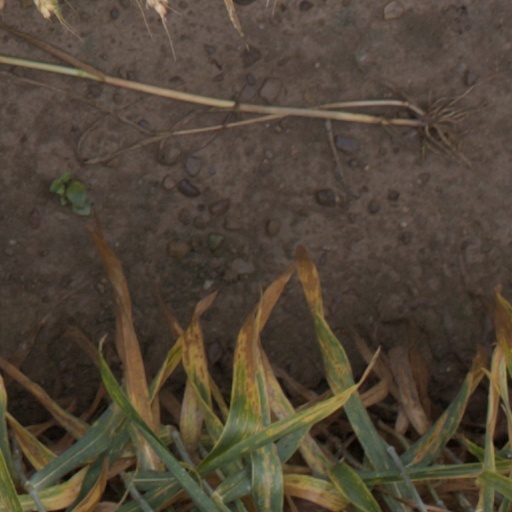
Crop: wheat